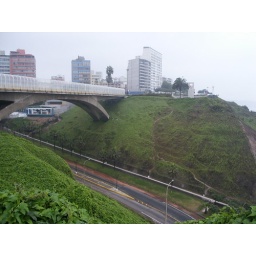
bridge spanning a road in Miraflores